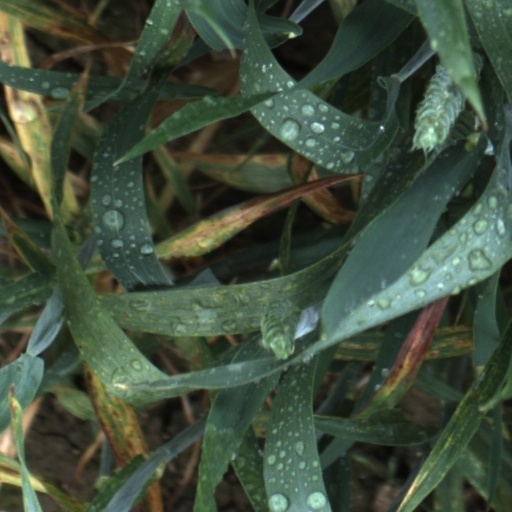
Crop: wheat